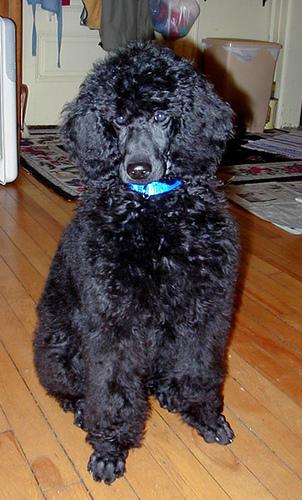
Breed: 316-n000118-standard_poodle